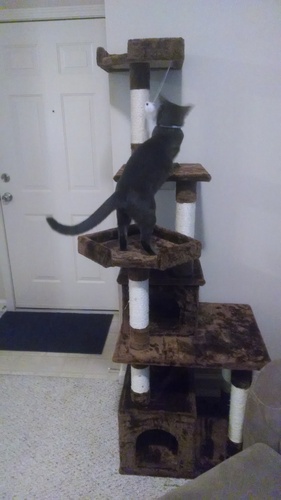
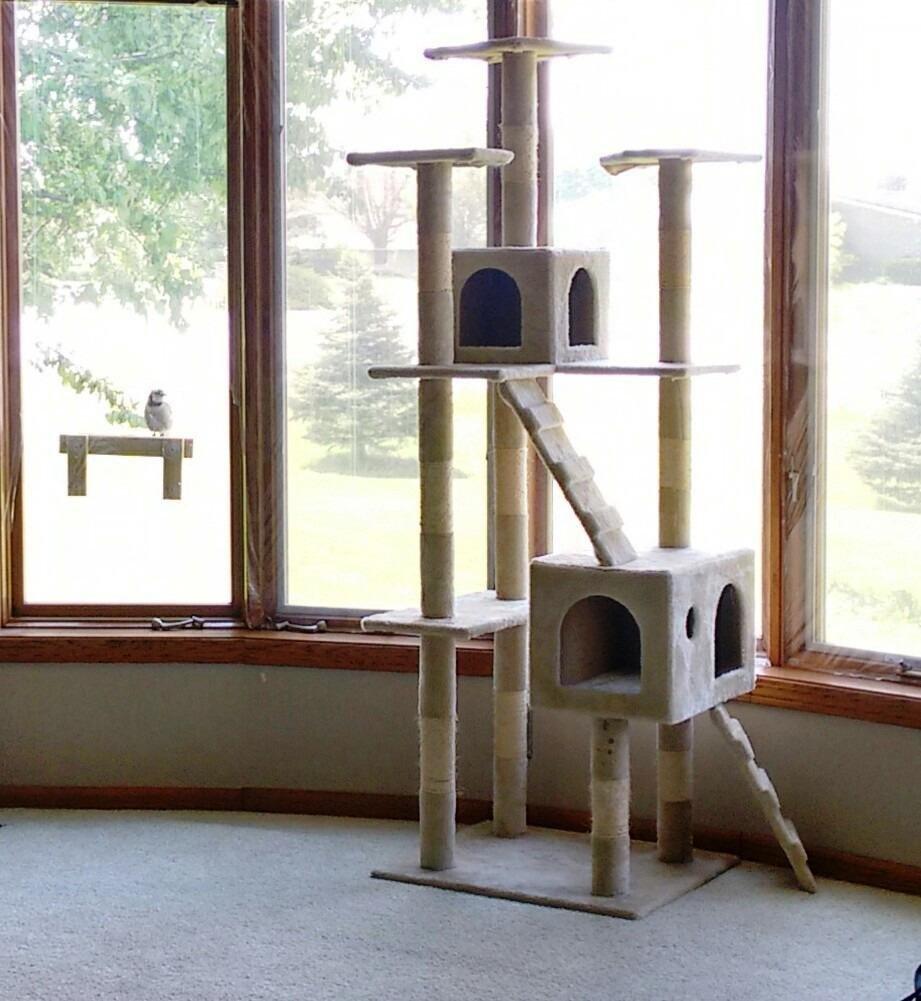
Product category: items_cat tree
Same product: no